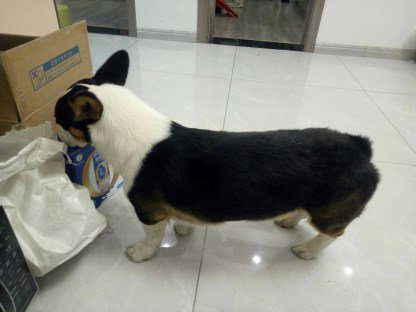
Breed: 2909-n000116-Cardigan